Angelo Mathews

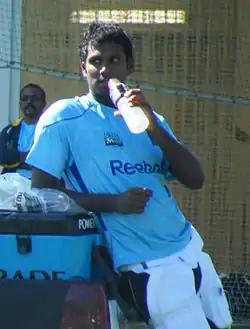
Angelo Mathews at Sydney Cricket Ground in October 2010

Angelo Mathews made his Test debut in Pakistan tour of Sri Lanka, in 2009. The Test also marked the debuts of Abdur Rauf, Mohammad Amir and Saeed Ajmal. He scored his maiden half-century in the third Test of the series, played at Sinhalese Sports Club Ground, Colombo. His maiden ton came against Australia in September 2011 in the same venue. Mathews has an average record in Tests in countries such as Australia, South Africa and India, but up to now he has had limited opportunities to improve on it. His brilliant records at home and in countries like England and UAE make up for that. Two of his four centuries came in England – against a high-quality pace attack consisting of James Anderson and Stuart Broad – in the famous Sri Lanka tour of England and Ireland, 2014. He has also flourished with the added responsibility of captaincy, averaging 86.62 in 13 matches.